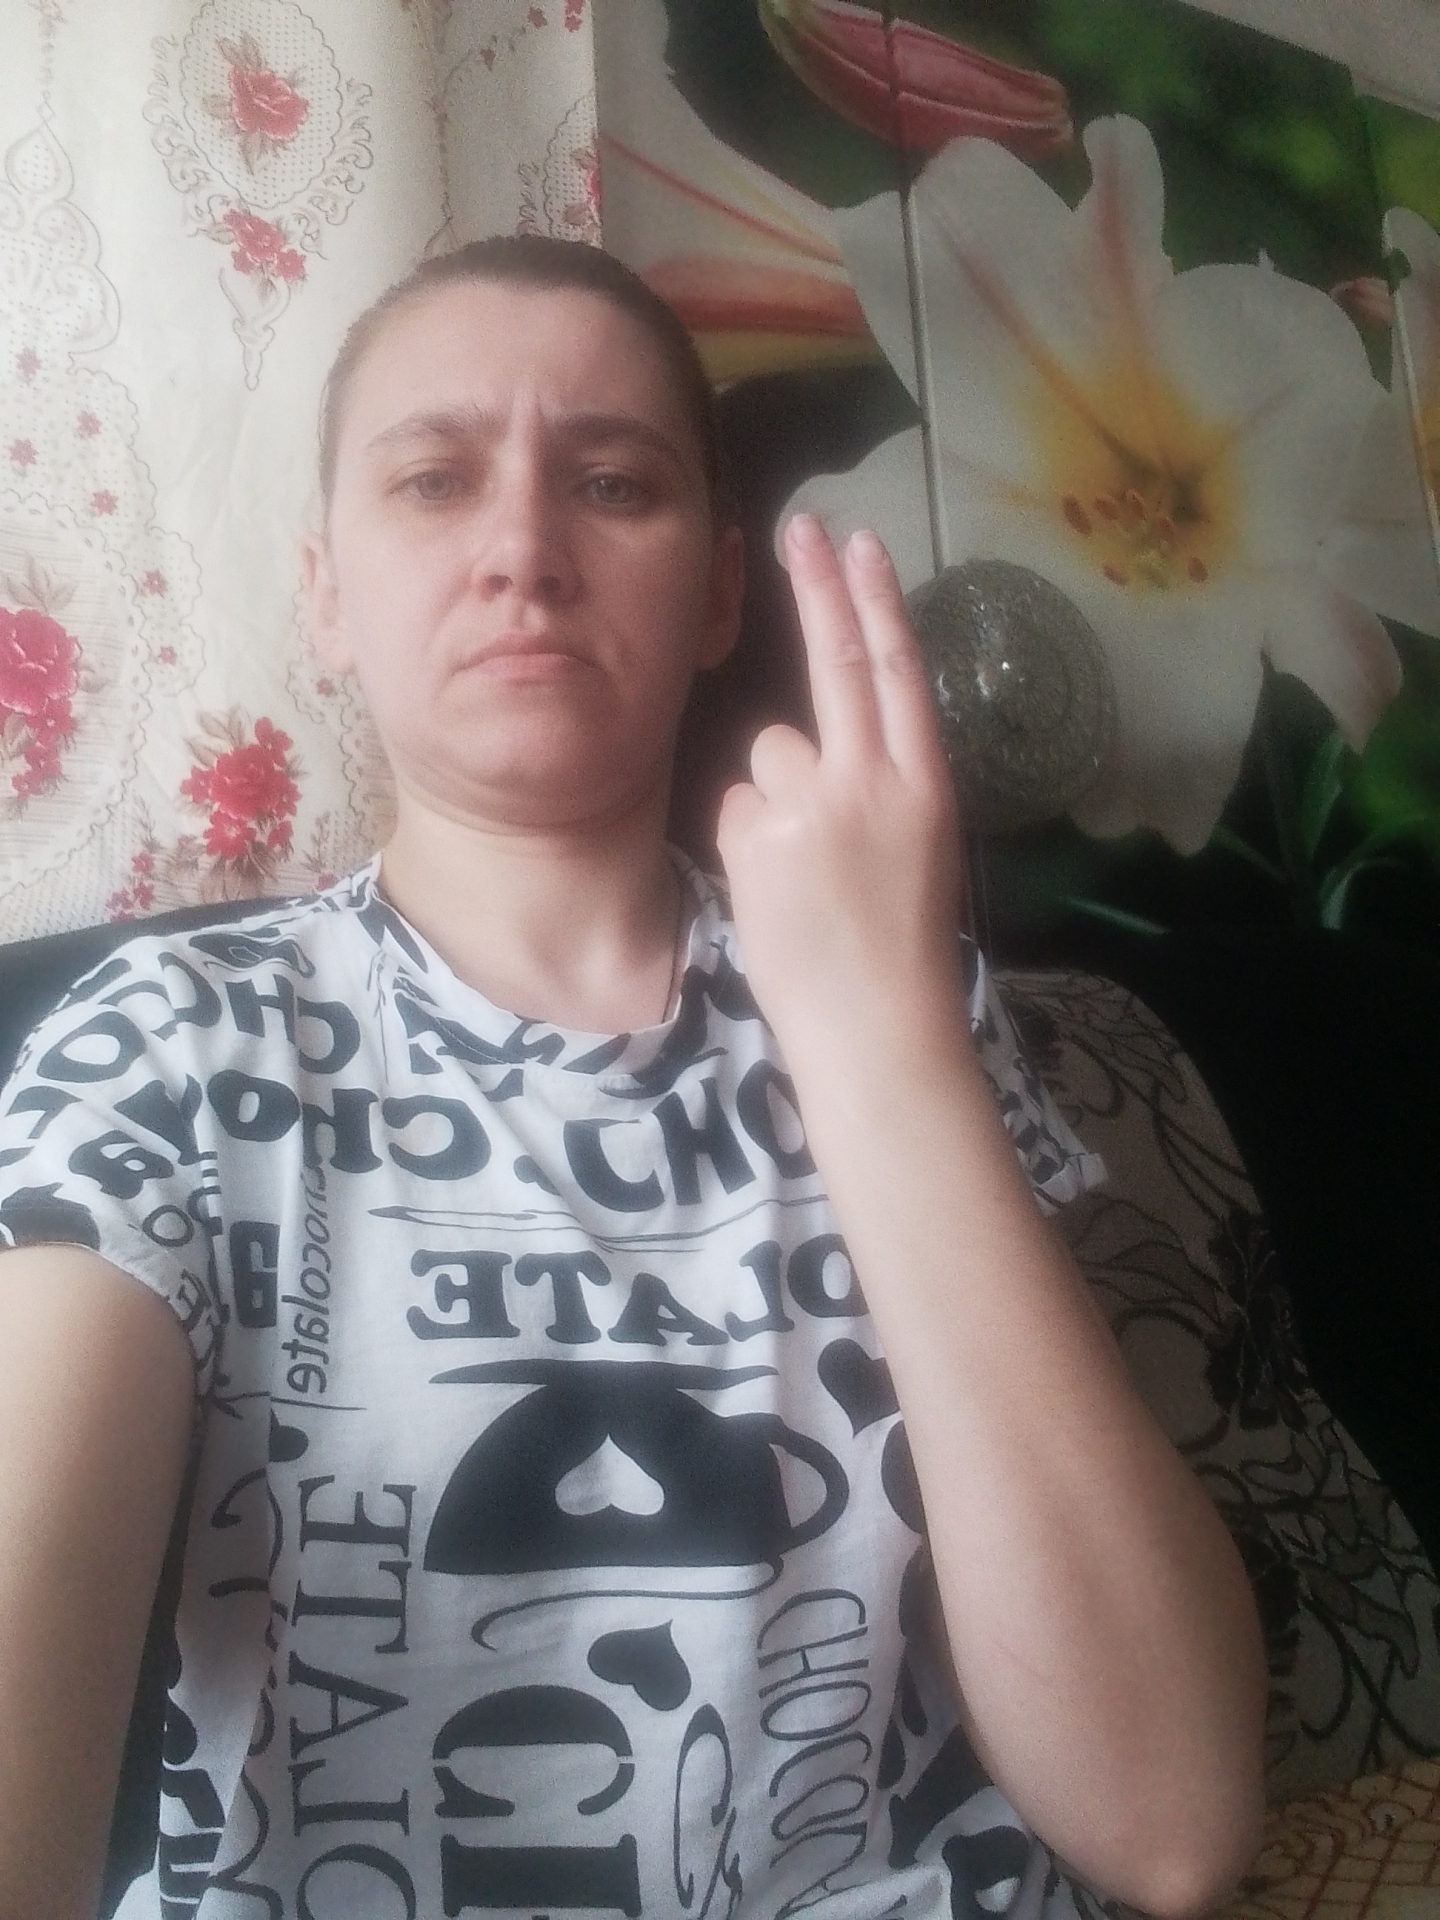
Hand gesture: two_up_inverted